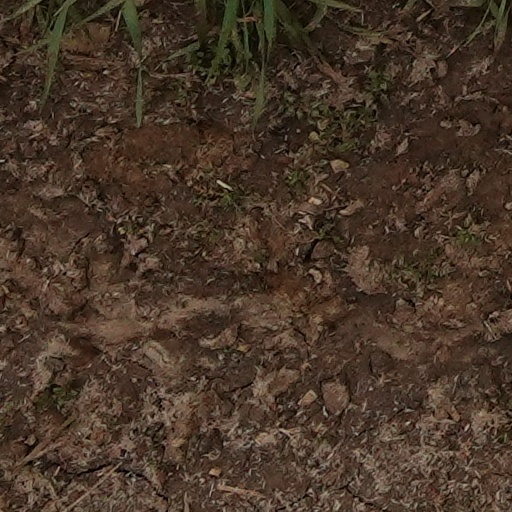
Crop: wheat